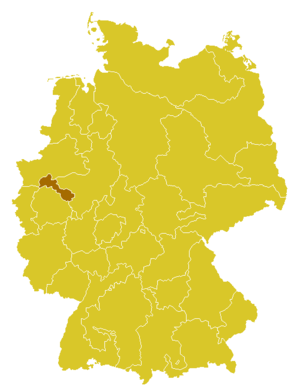
Le diocèse d'Essen est un diocèse catholique d'Allemagne, situé en Westphalie. Il a son siège à la cathédrale Saints-Côme-et-Damien-et-Marie d'Essen, et est suffragant de l'archidiocèse de Cologne.